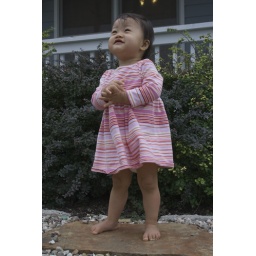
Reagan in pink striped dress in front yard - 59